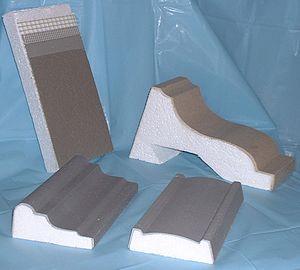
L'enduit acrylique, également appelé enduit architectural, est un revêtement extérieur fait à base de polymères, généralement de l'acrylique. Ce produit est constitué principalement de deux couches : l'enduit de base et l'enduit de finition.